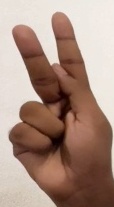
ASL sign: K